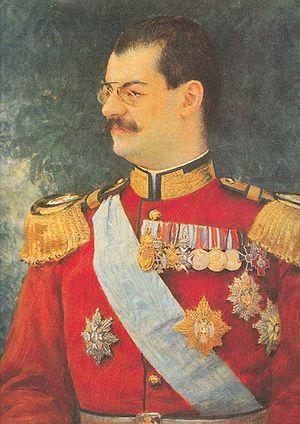
Alexandre Iᵉʳ, né le 14 août 1876 à Belgrade et mort le 11 juin 1903 dans la même ville, est roi de Serbie de 1889 à 1903, le dernier de la dynastie des Obrénovitch.